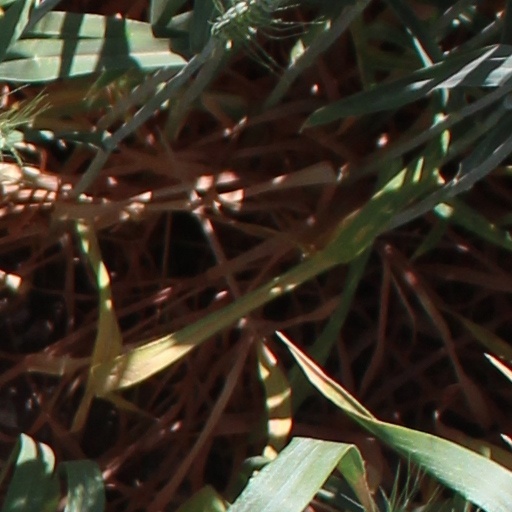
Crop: wheat